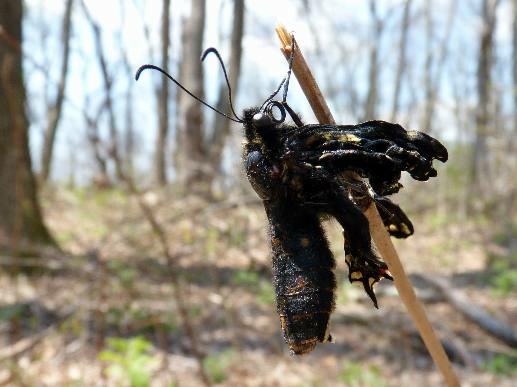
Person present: No